Luciano Pavarotti

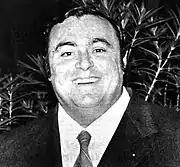
Luciano Pavarotti in 1972

He made his first international appearance in "La traviata" in Belgrade, Yugoslavia. Very early in his career, on 23 February 1963, he debuted at the Vienna State Opera in the same role. In March and April 1963 Vienna saw Pavarotti again as Rodolfo and as Duca di Mantova in "Rigoletto". The same year saw his first concert outside Italy when he sang in Dundalk, Ireland for the St Cecilia's Gramophone Society, he was engaged by the Dublin Grand Opera Society to sing The Duke of Mantua in Verdi's Rigoletto in May and June, and his Royal Opera House debut, where he replaced an indisposed Giuseppe Di Stefano as Rodolfo.